Climate change in Nebraska

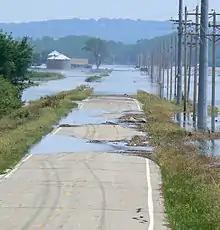
Flooded road, 2011 floods

"Although summer droughts are likely to become more severe, floods may also intensify. During the last 50 years, the amount of rain falling during the wettest four days of the year has increased about 15 percent in the Great Plains. River levels during floods have become higher in eastern Nebraska. Over the next several decades, heavy downpours will account for an increasing fraction of all precipitation, and average precipitation during winter and spring is likely to increase. Both of these factors would further increase flooding".